Sohn Kee-chung

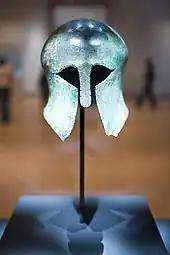
The Corinthian helmet that was awarded to Sohn Kee-chung, on display at the National Museum of Korea.

Sohn was the team manager for the Korea at the 1948 and 1952 Summer Olympics and was the nation's flag bearer in the London 1948 opening ceremony. Sohn spent the remainder of his career in South Korea coaching other notable runners such as Suh Yun-Bok, the winner of the Boston Marathon in 1947; Ham Kee-Yong, winner of the Boston Marathon in 1950; and Hwang Young-Cho, who was the gold medalist of the 1992 Summer Olympics marathon, and whom Sohn Kee-chung especially went to Barcelona to see. Sohn also became the Vice Chairman of the Korean Sport & Olympic Committee. At the 1988 Summer Olympics in Seoul, he was given the honor of carrying the Olympic torch in the stadium during the opening ceremony.